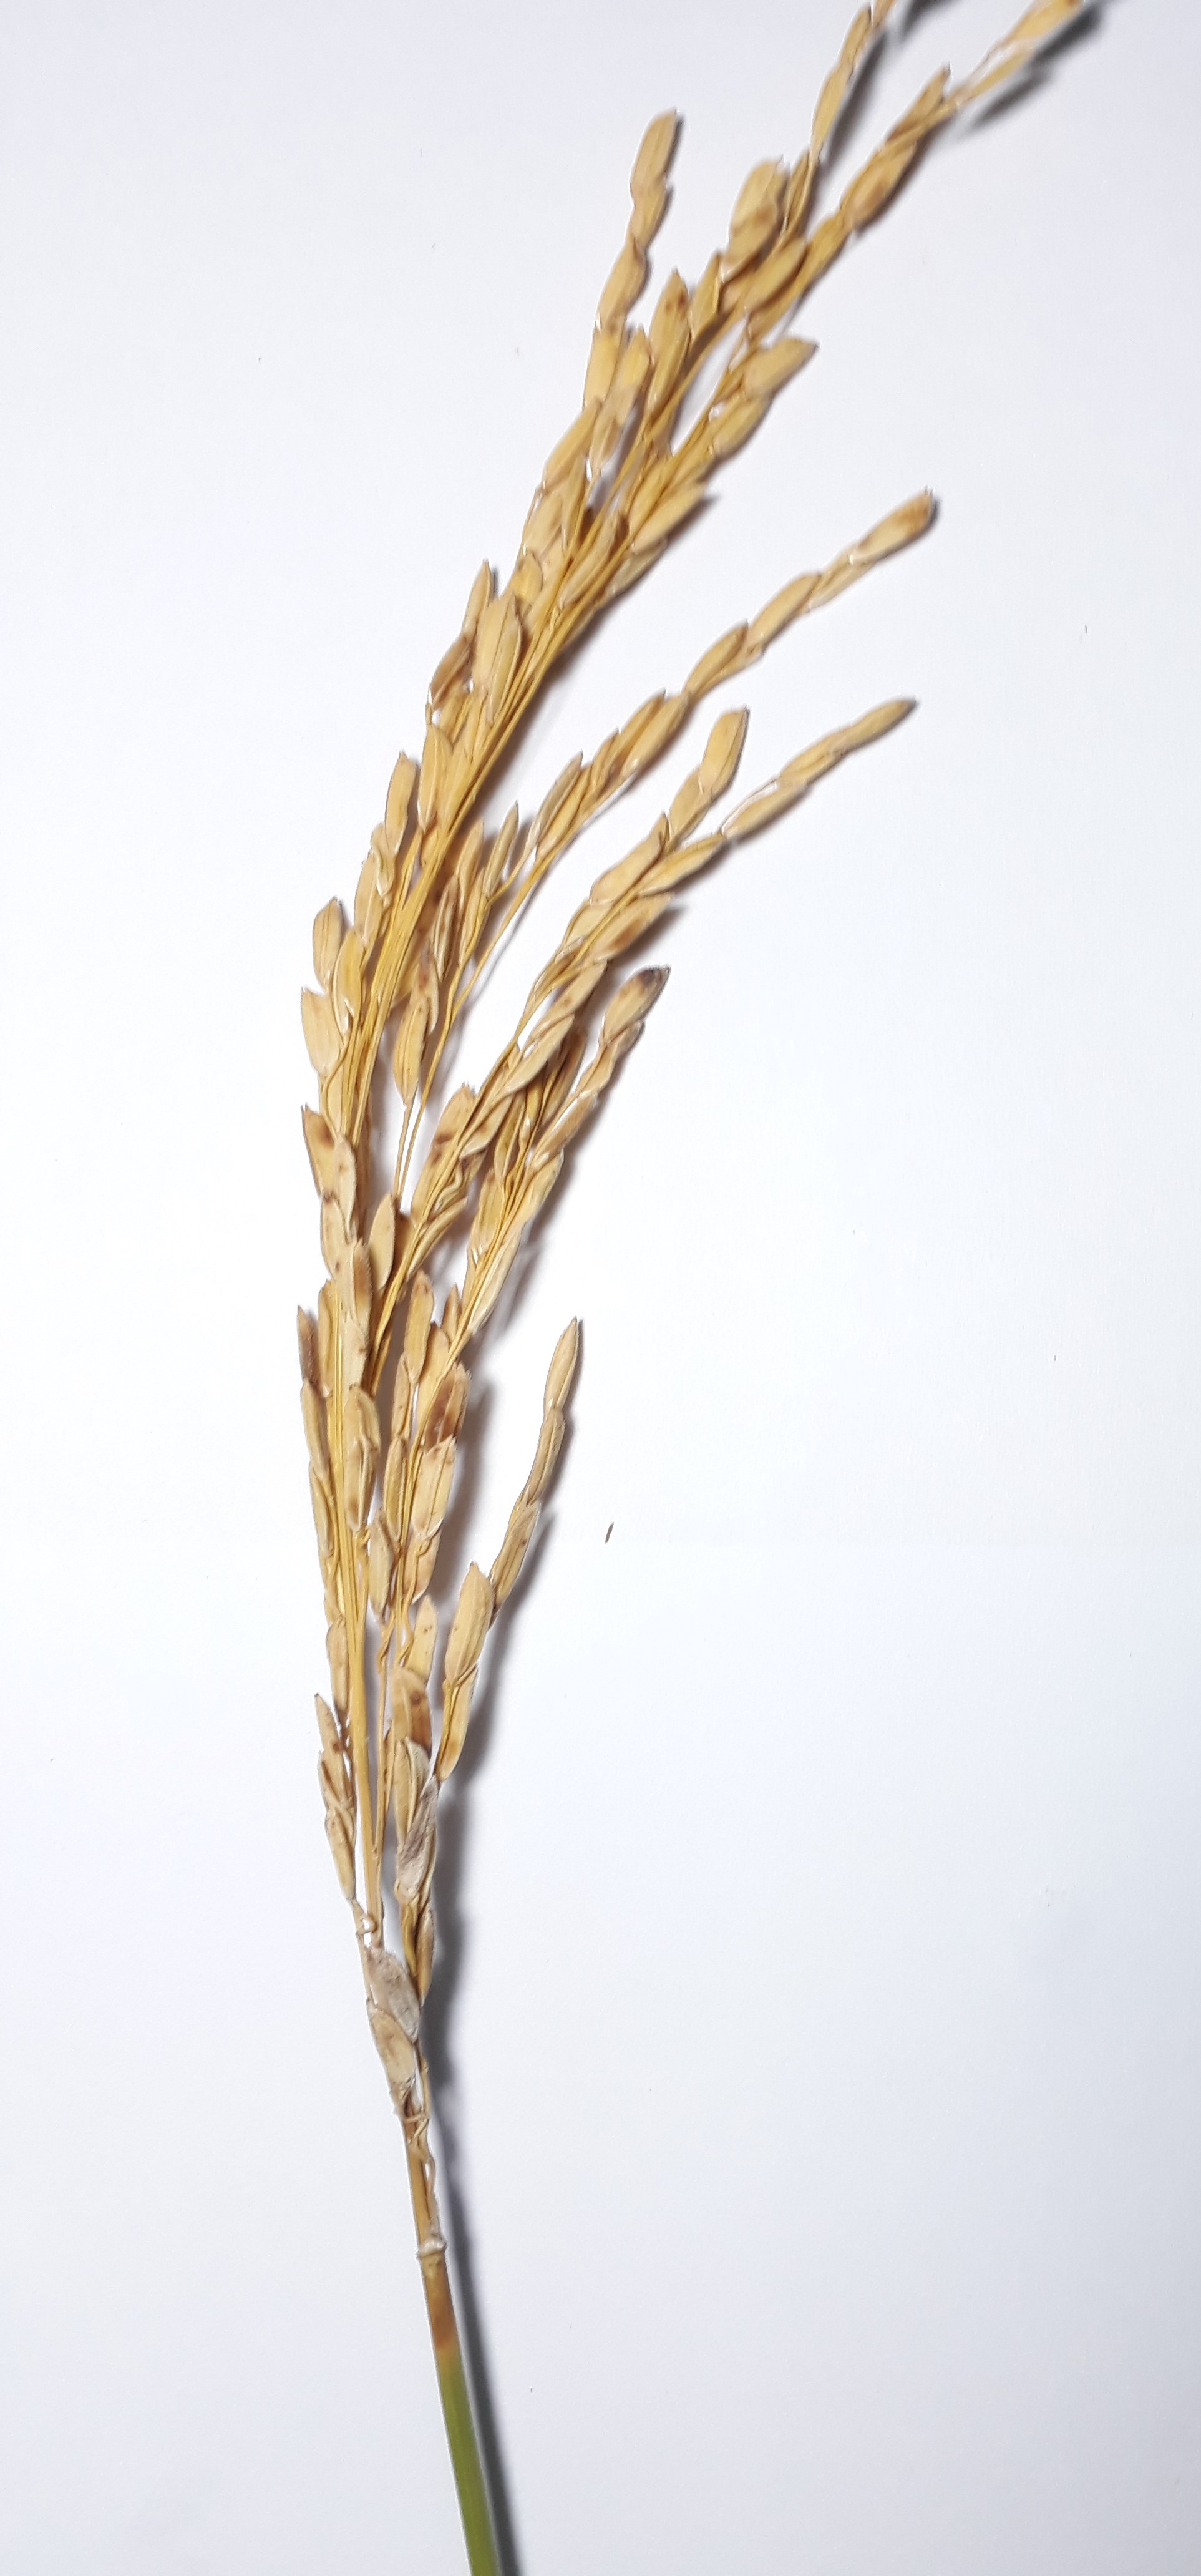
Label: Very Damage